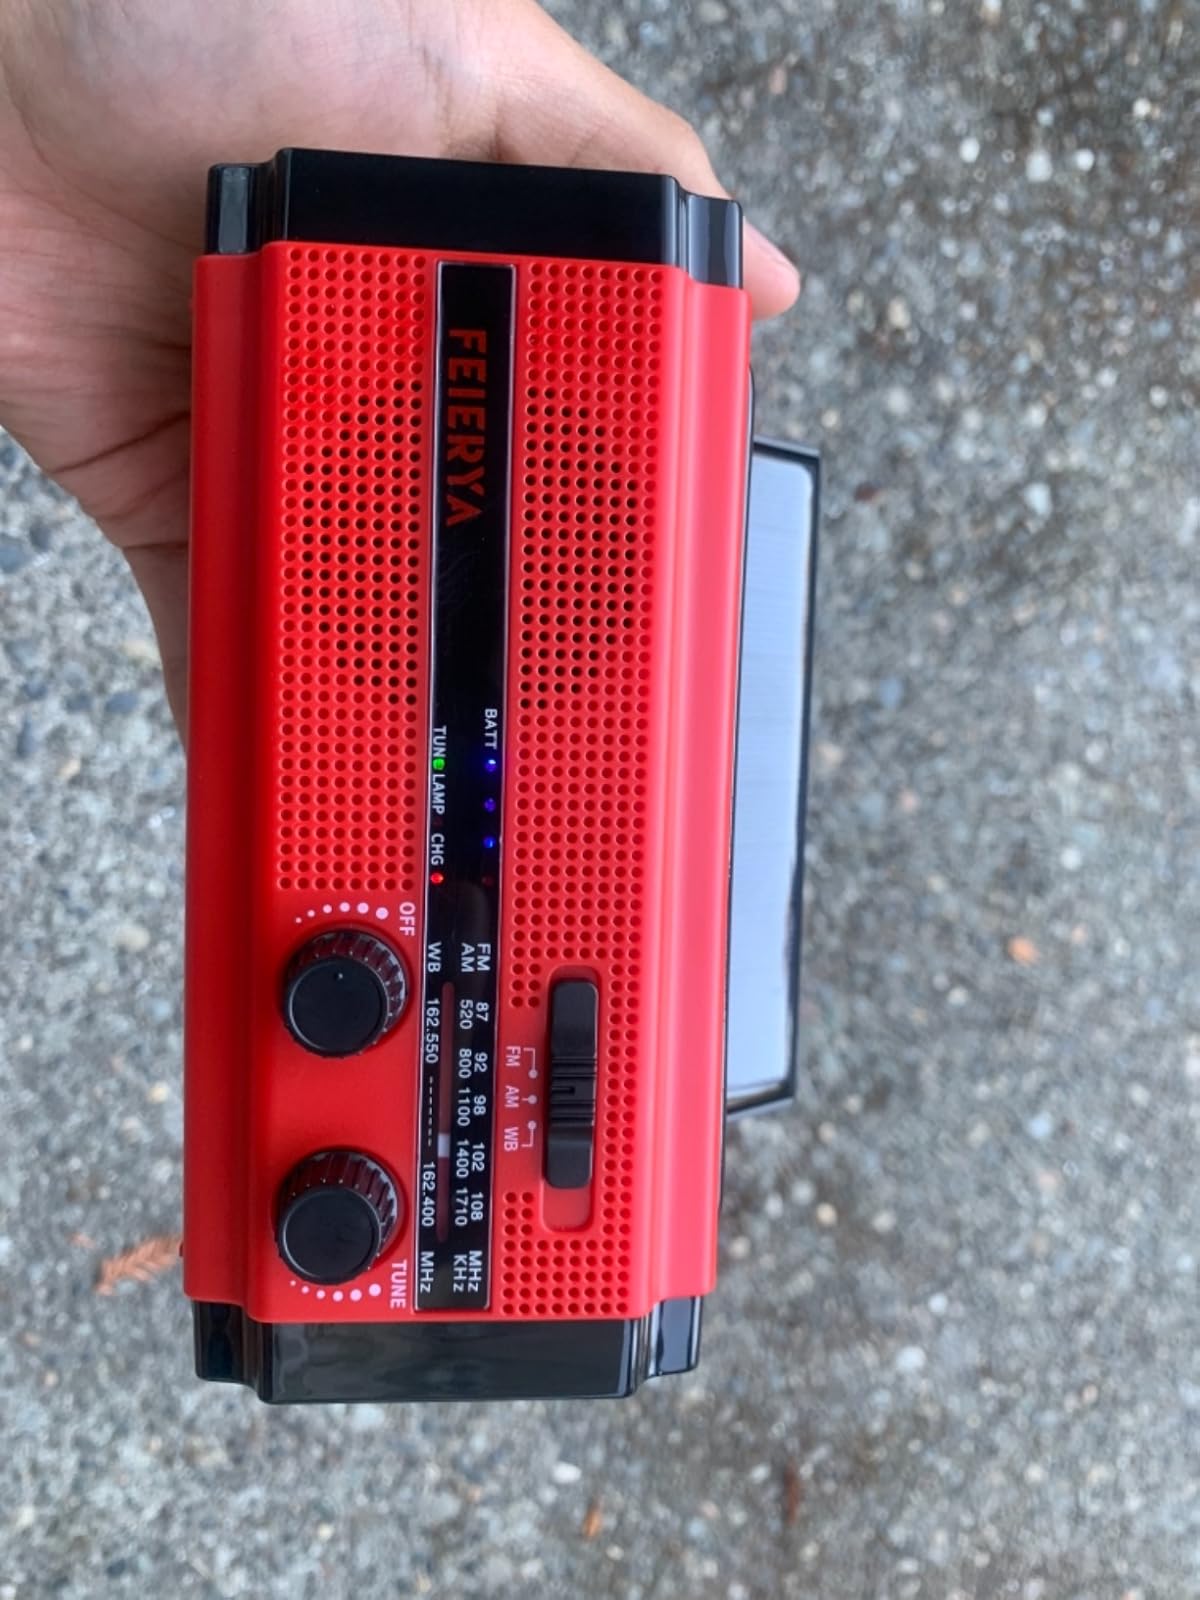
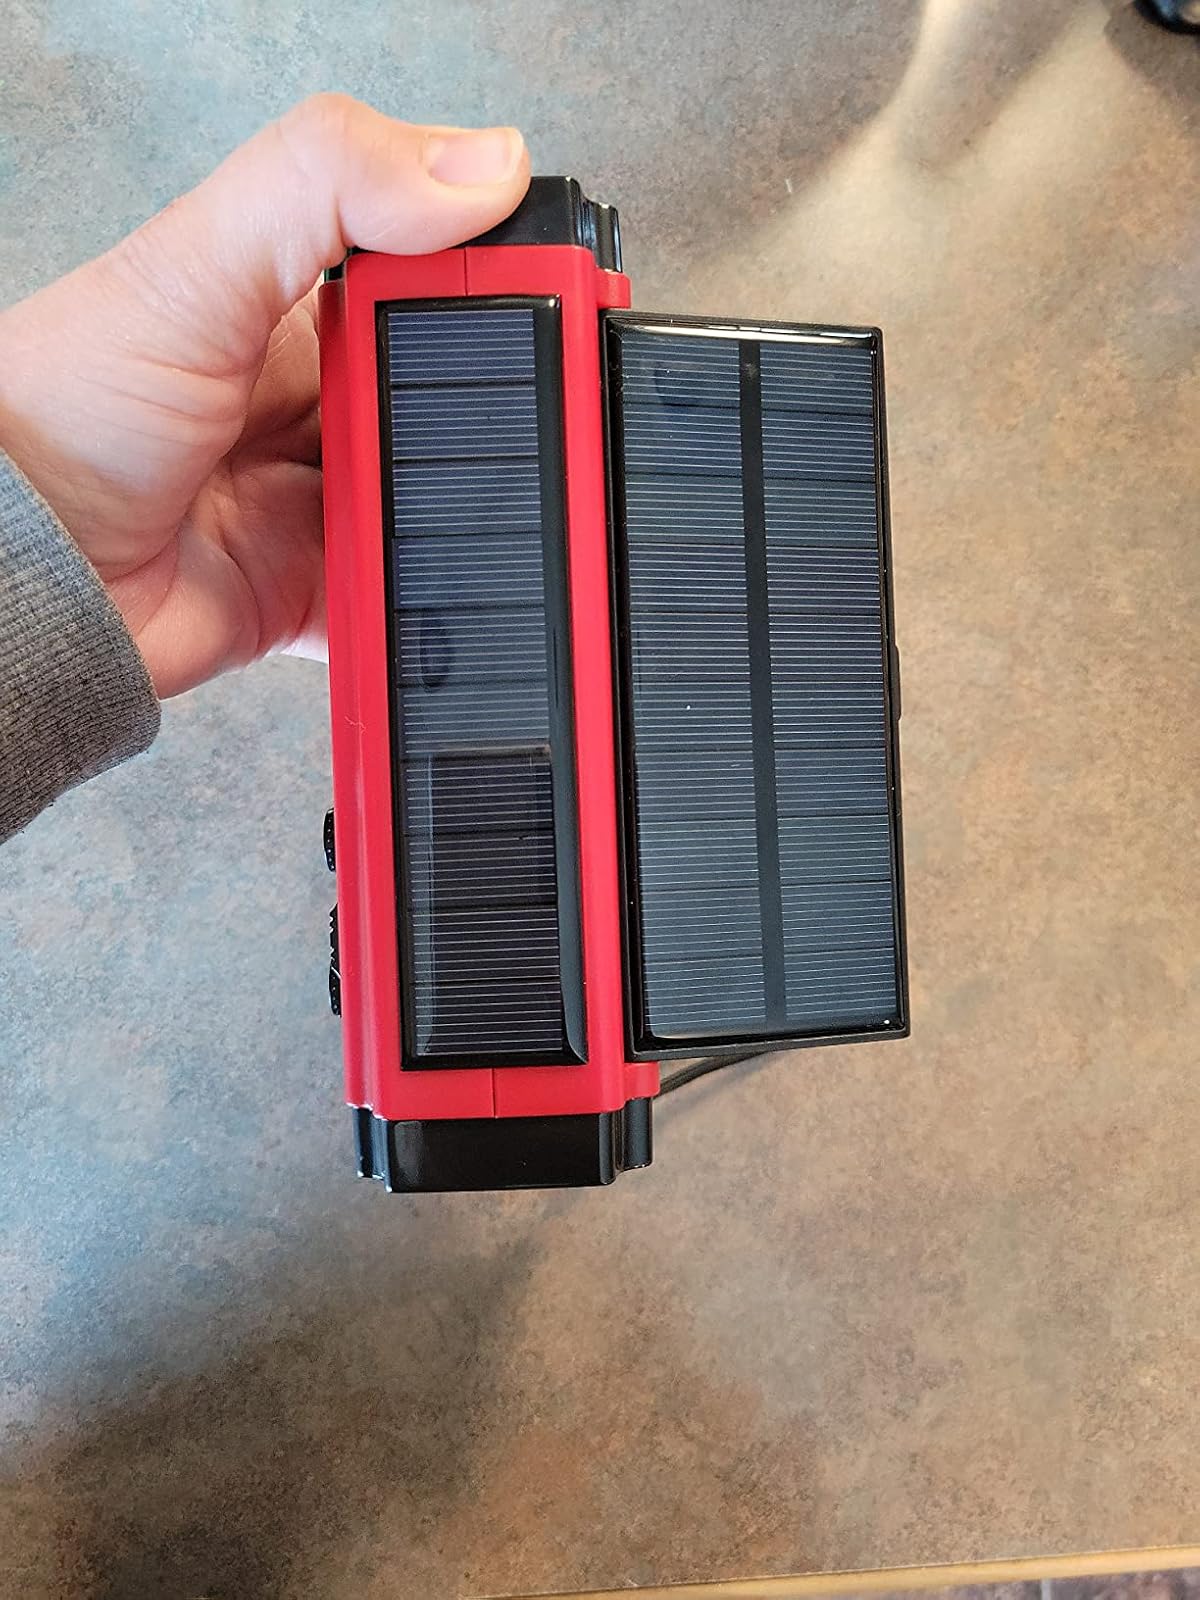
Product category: radio
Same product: yes